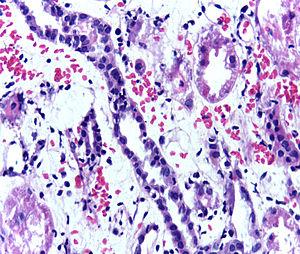
Présence de lymphocytes au sein de l'épithélium tubulaire